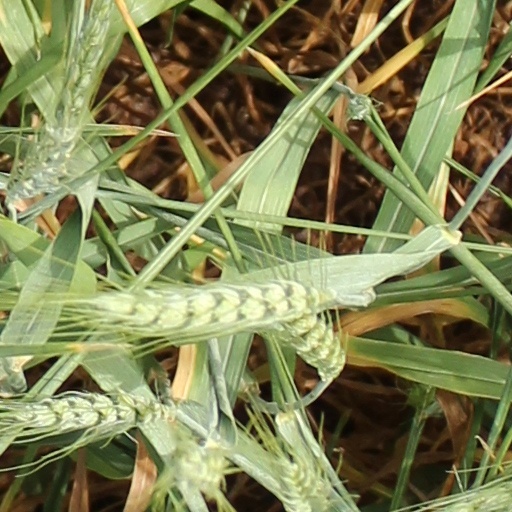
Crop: wheat